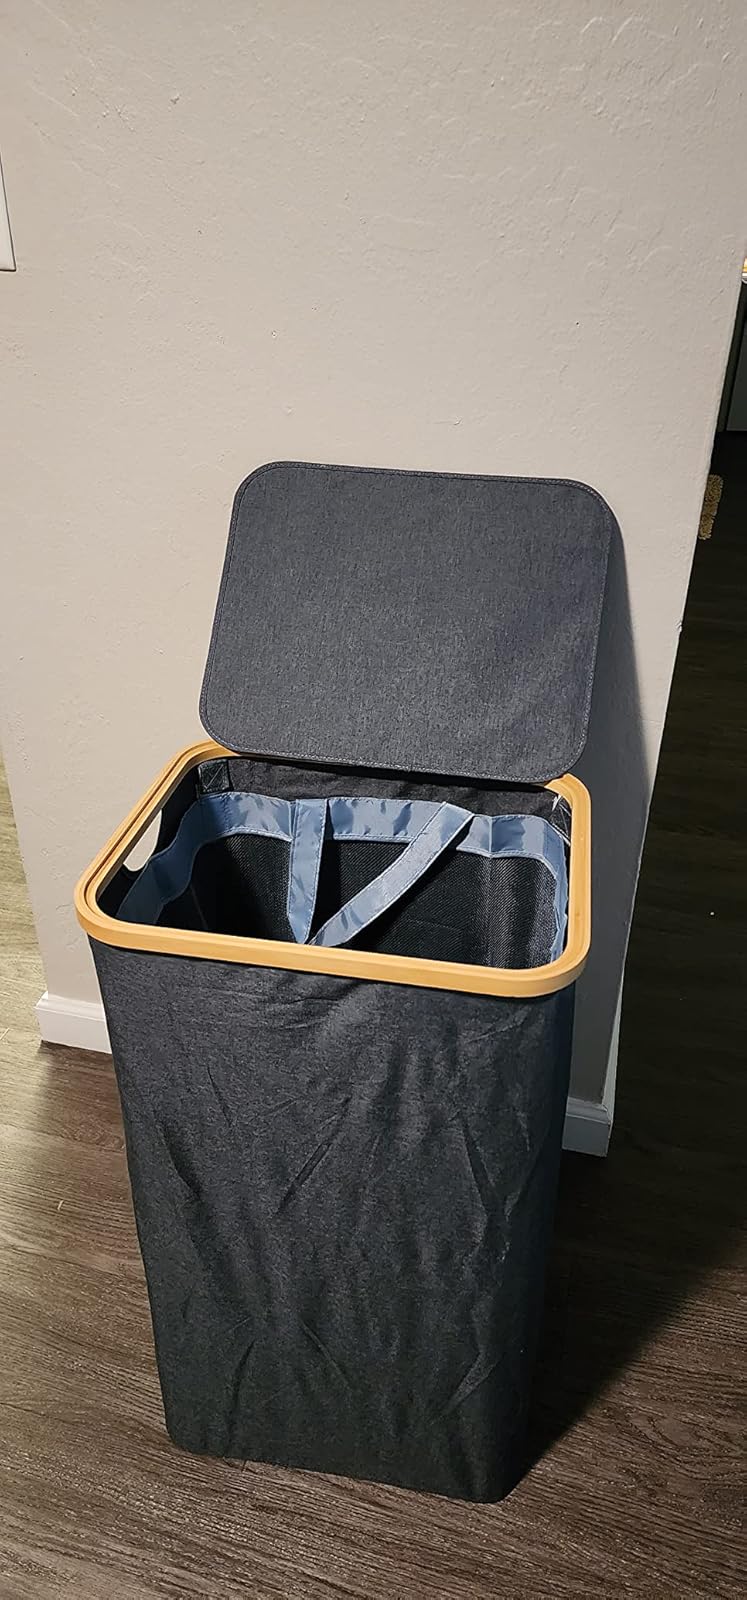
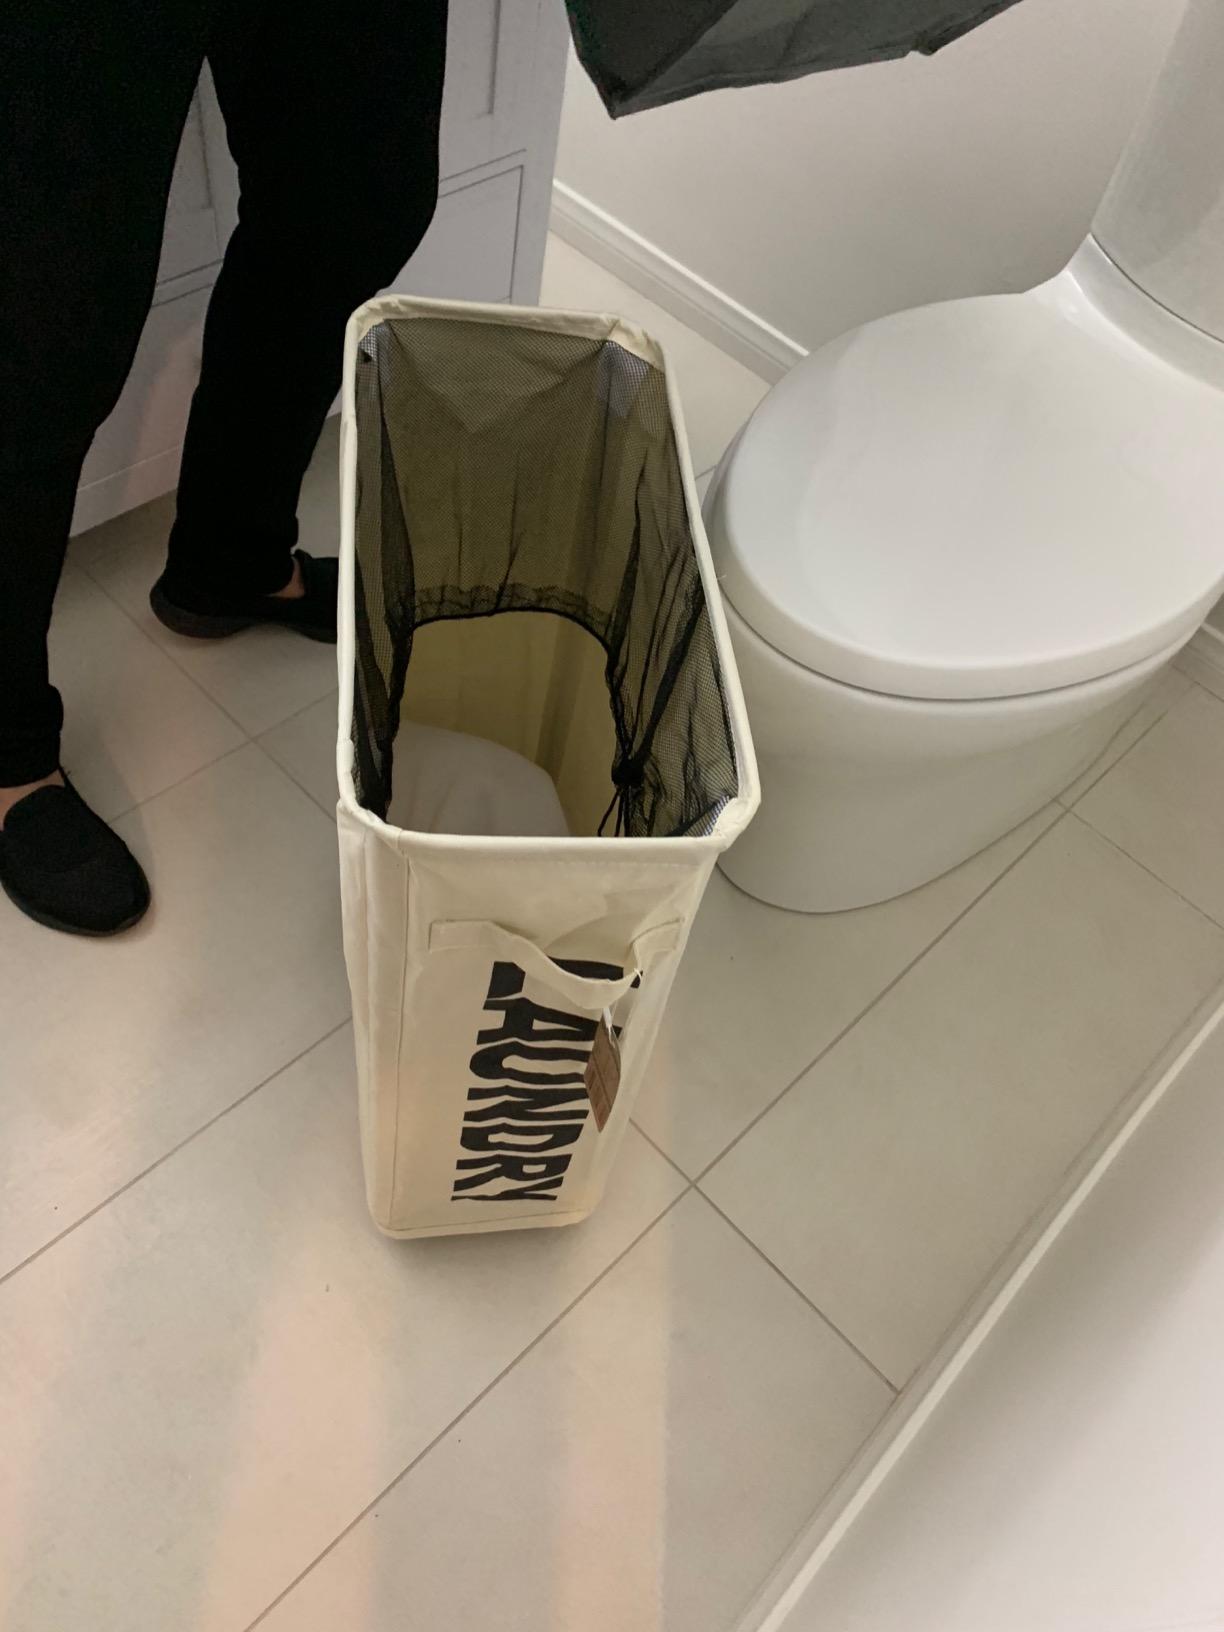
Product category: items_hamper
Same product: no